Daeodon

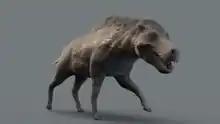
"Daeodon shoshonensis" life restoration

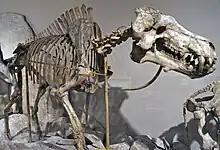
"Daeodon (Dinohyus) hollandi," complete skeleton from the Agate Springs Fossil Quarry in Nebraska. See text for nomenclature history

Daeodon is an extinct genus of entelodont even-toed ungulates that inhabited North America about 29 to 15.97 million years ago from the early Oligocene to late early Miocene. The type species is "Daeodon shoshonensis", described from a very fragmentary holotype by Cope. Some authors synonymize it with "Dinohyus hollandi" and several other species (see below), but due to the lack of diagnostic material, this may be questionable.